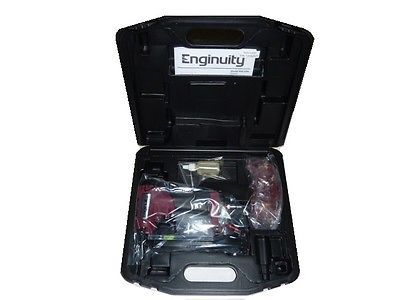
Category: stapler